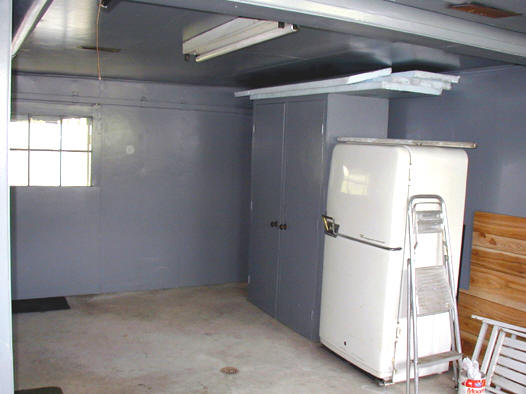
Room type: garage